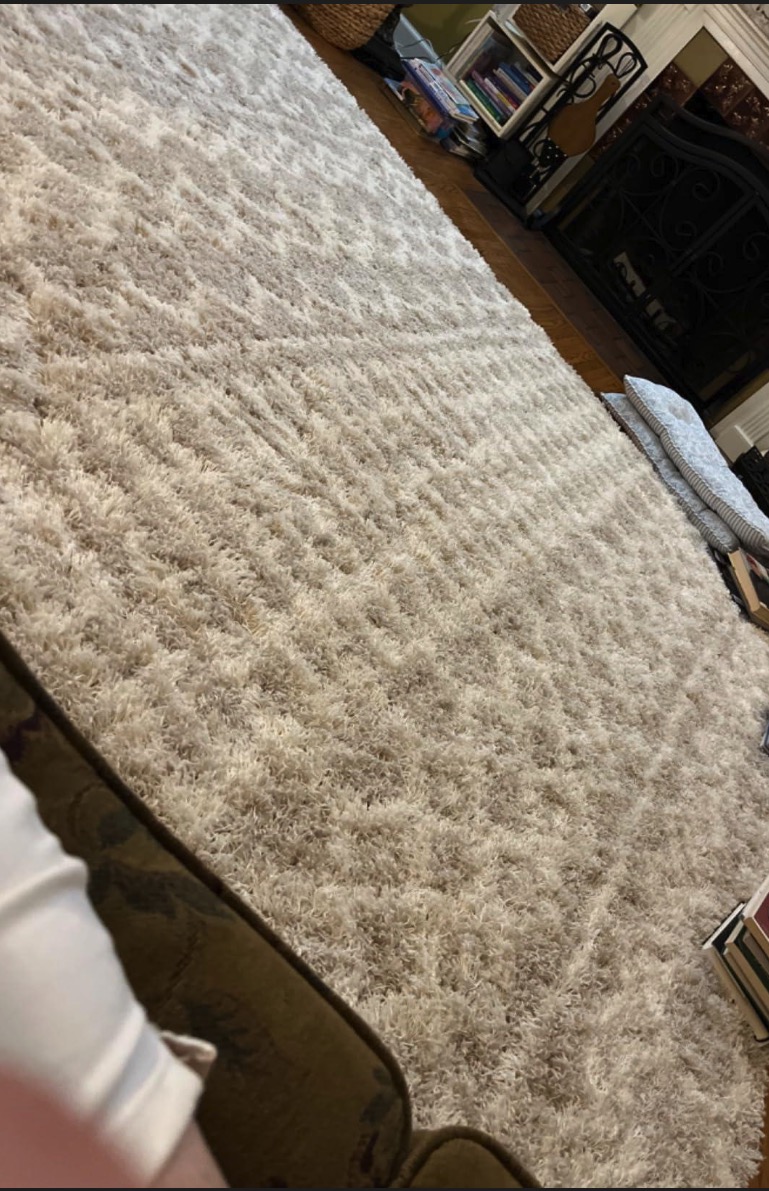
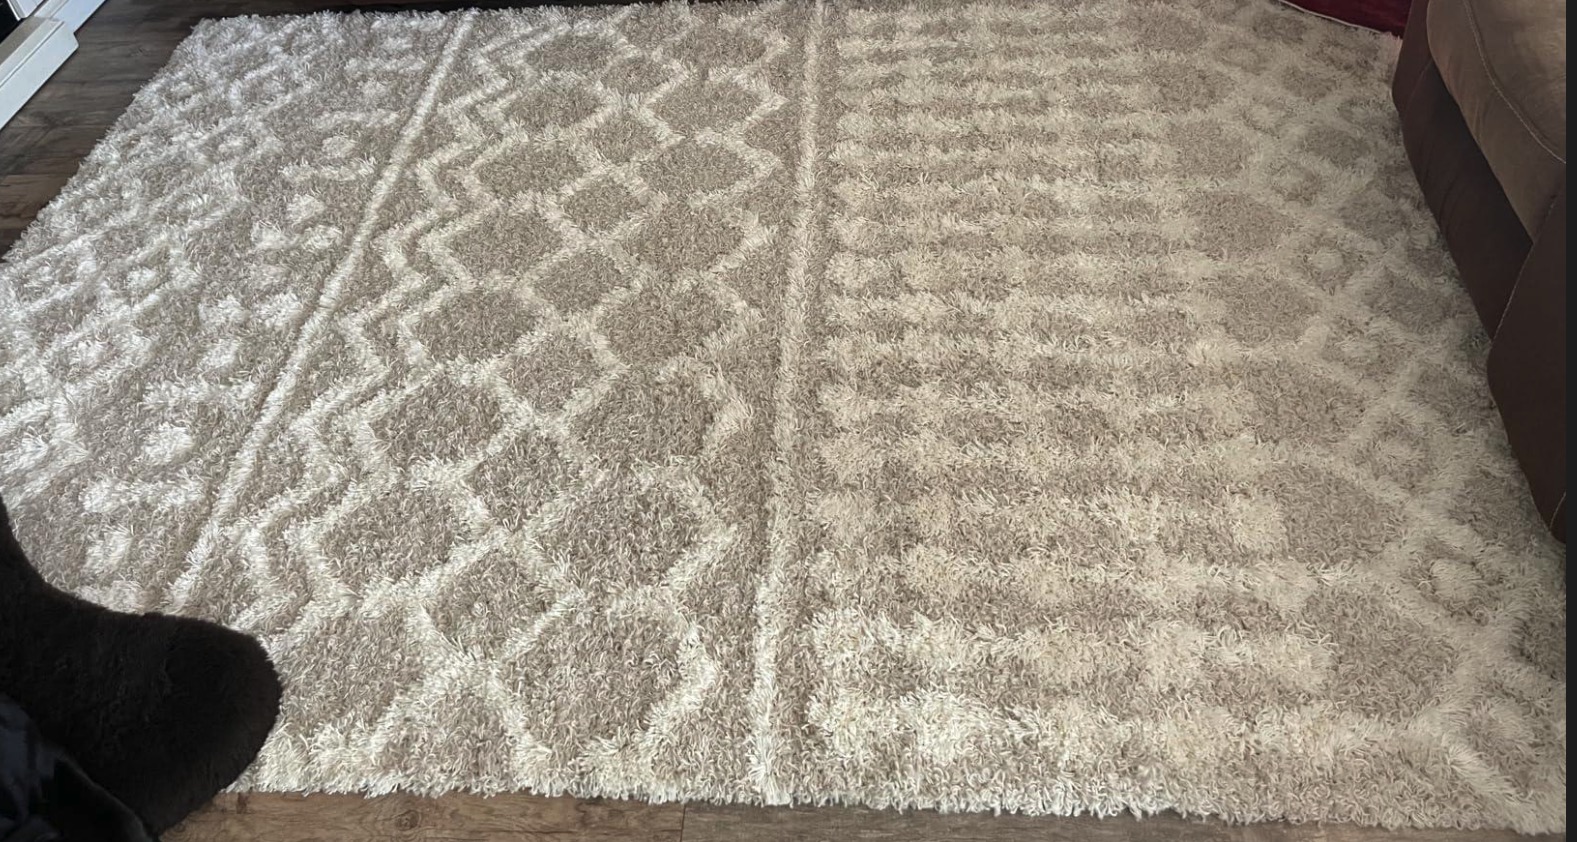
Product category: misc
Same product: yes